Monsters, Inc.

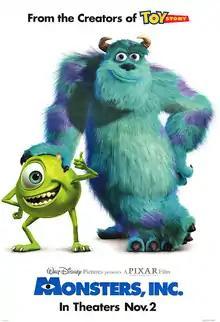
Theatrical release poster

Monsters, Inc. (also known as Monsters, Incorporated) is a 2001 American animated comedy film produced by Pixar Animation Studios for Walt Disney Pictures. Featuring the voices of John Goodman, Billy Crystal, Steve Buscemi, James Coburn, Mary Gibbs, and Jennifer Tilly, the film was directed by Pete Docter, co-directed by Lee Unkrich and David Silverman, and produced by Darla K. Anderson, from a screenplay by Andrew Stanton and Daniel Gerson. The film centers on two monsters, the hairy James P. "Sulley" Sullivan (Goodman) and his one-eyed partner and best friend Mike Wazowski (Crystal), who are employed at the titular energy-producing factory Monsters, Inc., which generates power by scaring human children. However, the monster world believes that the children are toxic, and when a little human girl, Boo (Gibbs), sneaks into the factory, she must be returned home before it is too late.